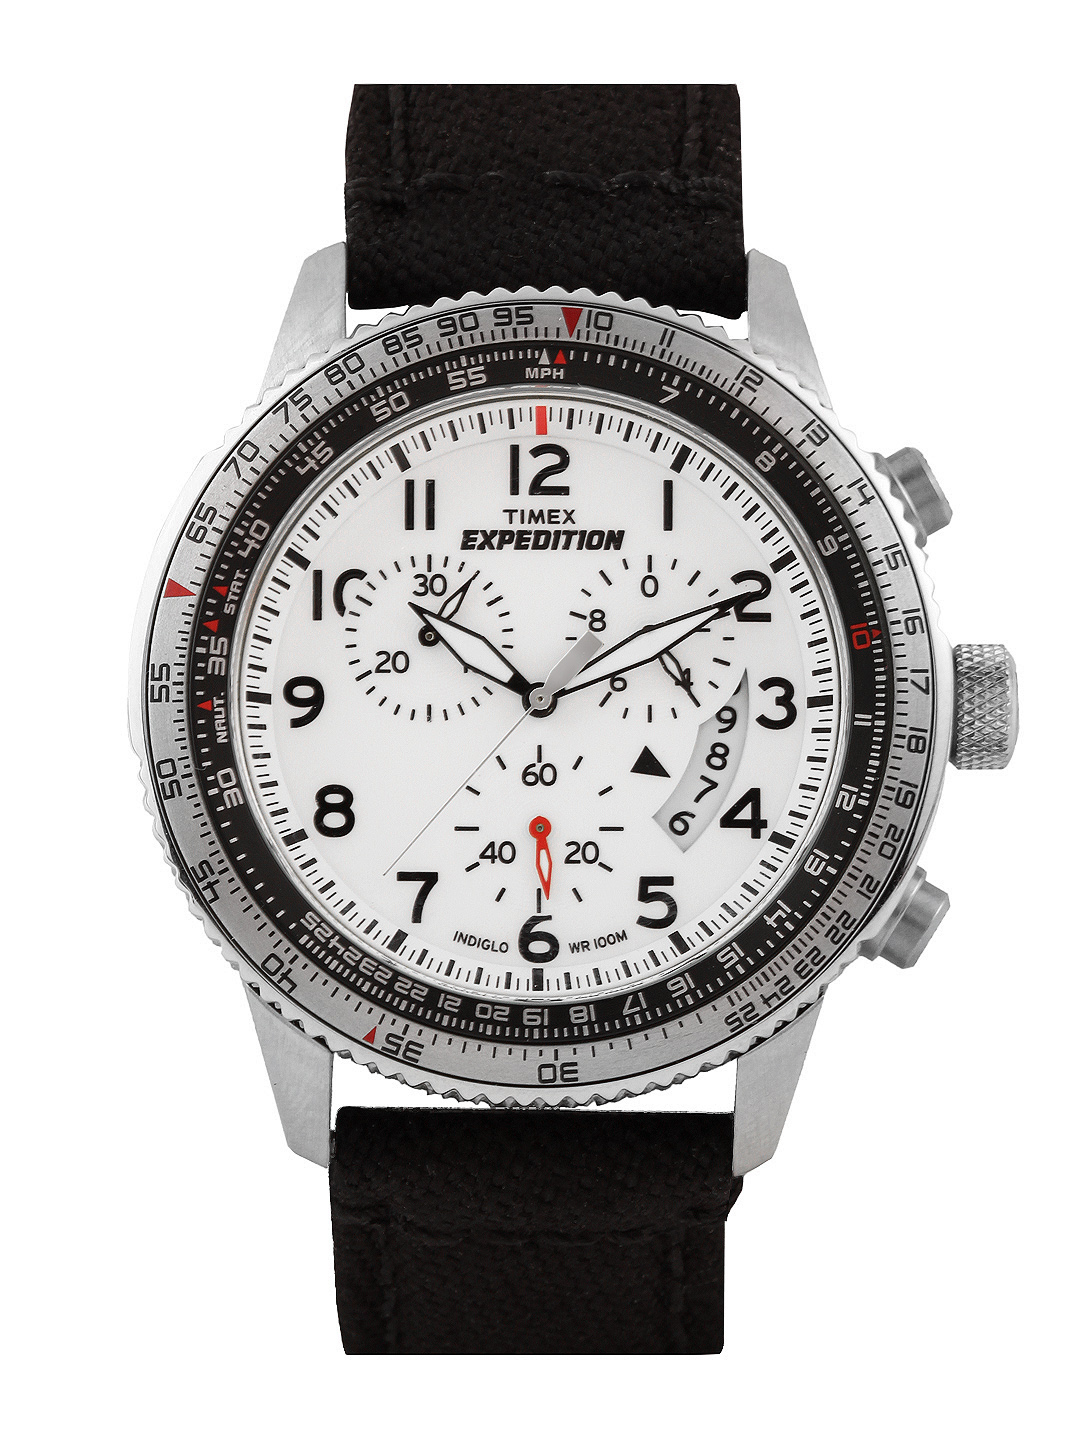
Timex Expedition Men White Dial Watch T49824
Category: Accessories / Watches / Watches
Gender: Men
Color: White
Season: Winter 2016
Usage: Casual